Olds-Robb Recreation-Intramural Complex

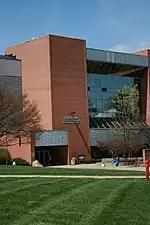
REC IM alternate view

The building was first called the Llyod W. Olds Rec/IM. It was named for Lloyd W. Olds, who graduated from Eastern Michigan University in 1916. After receiving his PhD, he returned to the university, and he joined the Department of Physical Education. He coached the Eastern Michigan University track team, and also founded Eastern Michigan's most praised Intramural program during the 1920s. Olds also, originated the idea of a striped shirt for intramural officials.